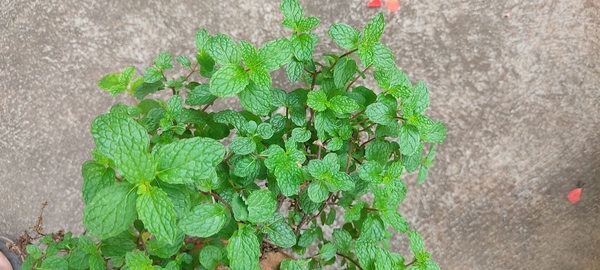
Plant: Mint